Radical (chemistry)

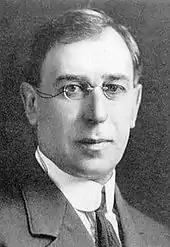
Moses Gomberg (1866–1947), the founder of radical chemistry

Radicals play important roles in biology. Many of these are necessary for life, such as the intracellular killing of bacteria by phagocytic cells such as granulocytes and macrophages. Radicals are involved in cell signalling processes, known as redox signaling. For example, radical attack of linoleic acid produces a series of 13-hydroxyoctadecadienoic acids and 9-hydroxyoctadecadienoic acids, which may act to regulate localized tissue inflammatory and/or healing responses, pain perception, and the proliferation of malignant cells. Radical attacks on arachidonic acid and docosahexaenoic acid produce a similar but broader array of signaling products.